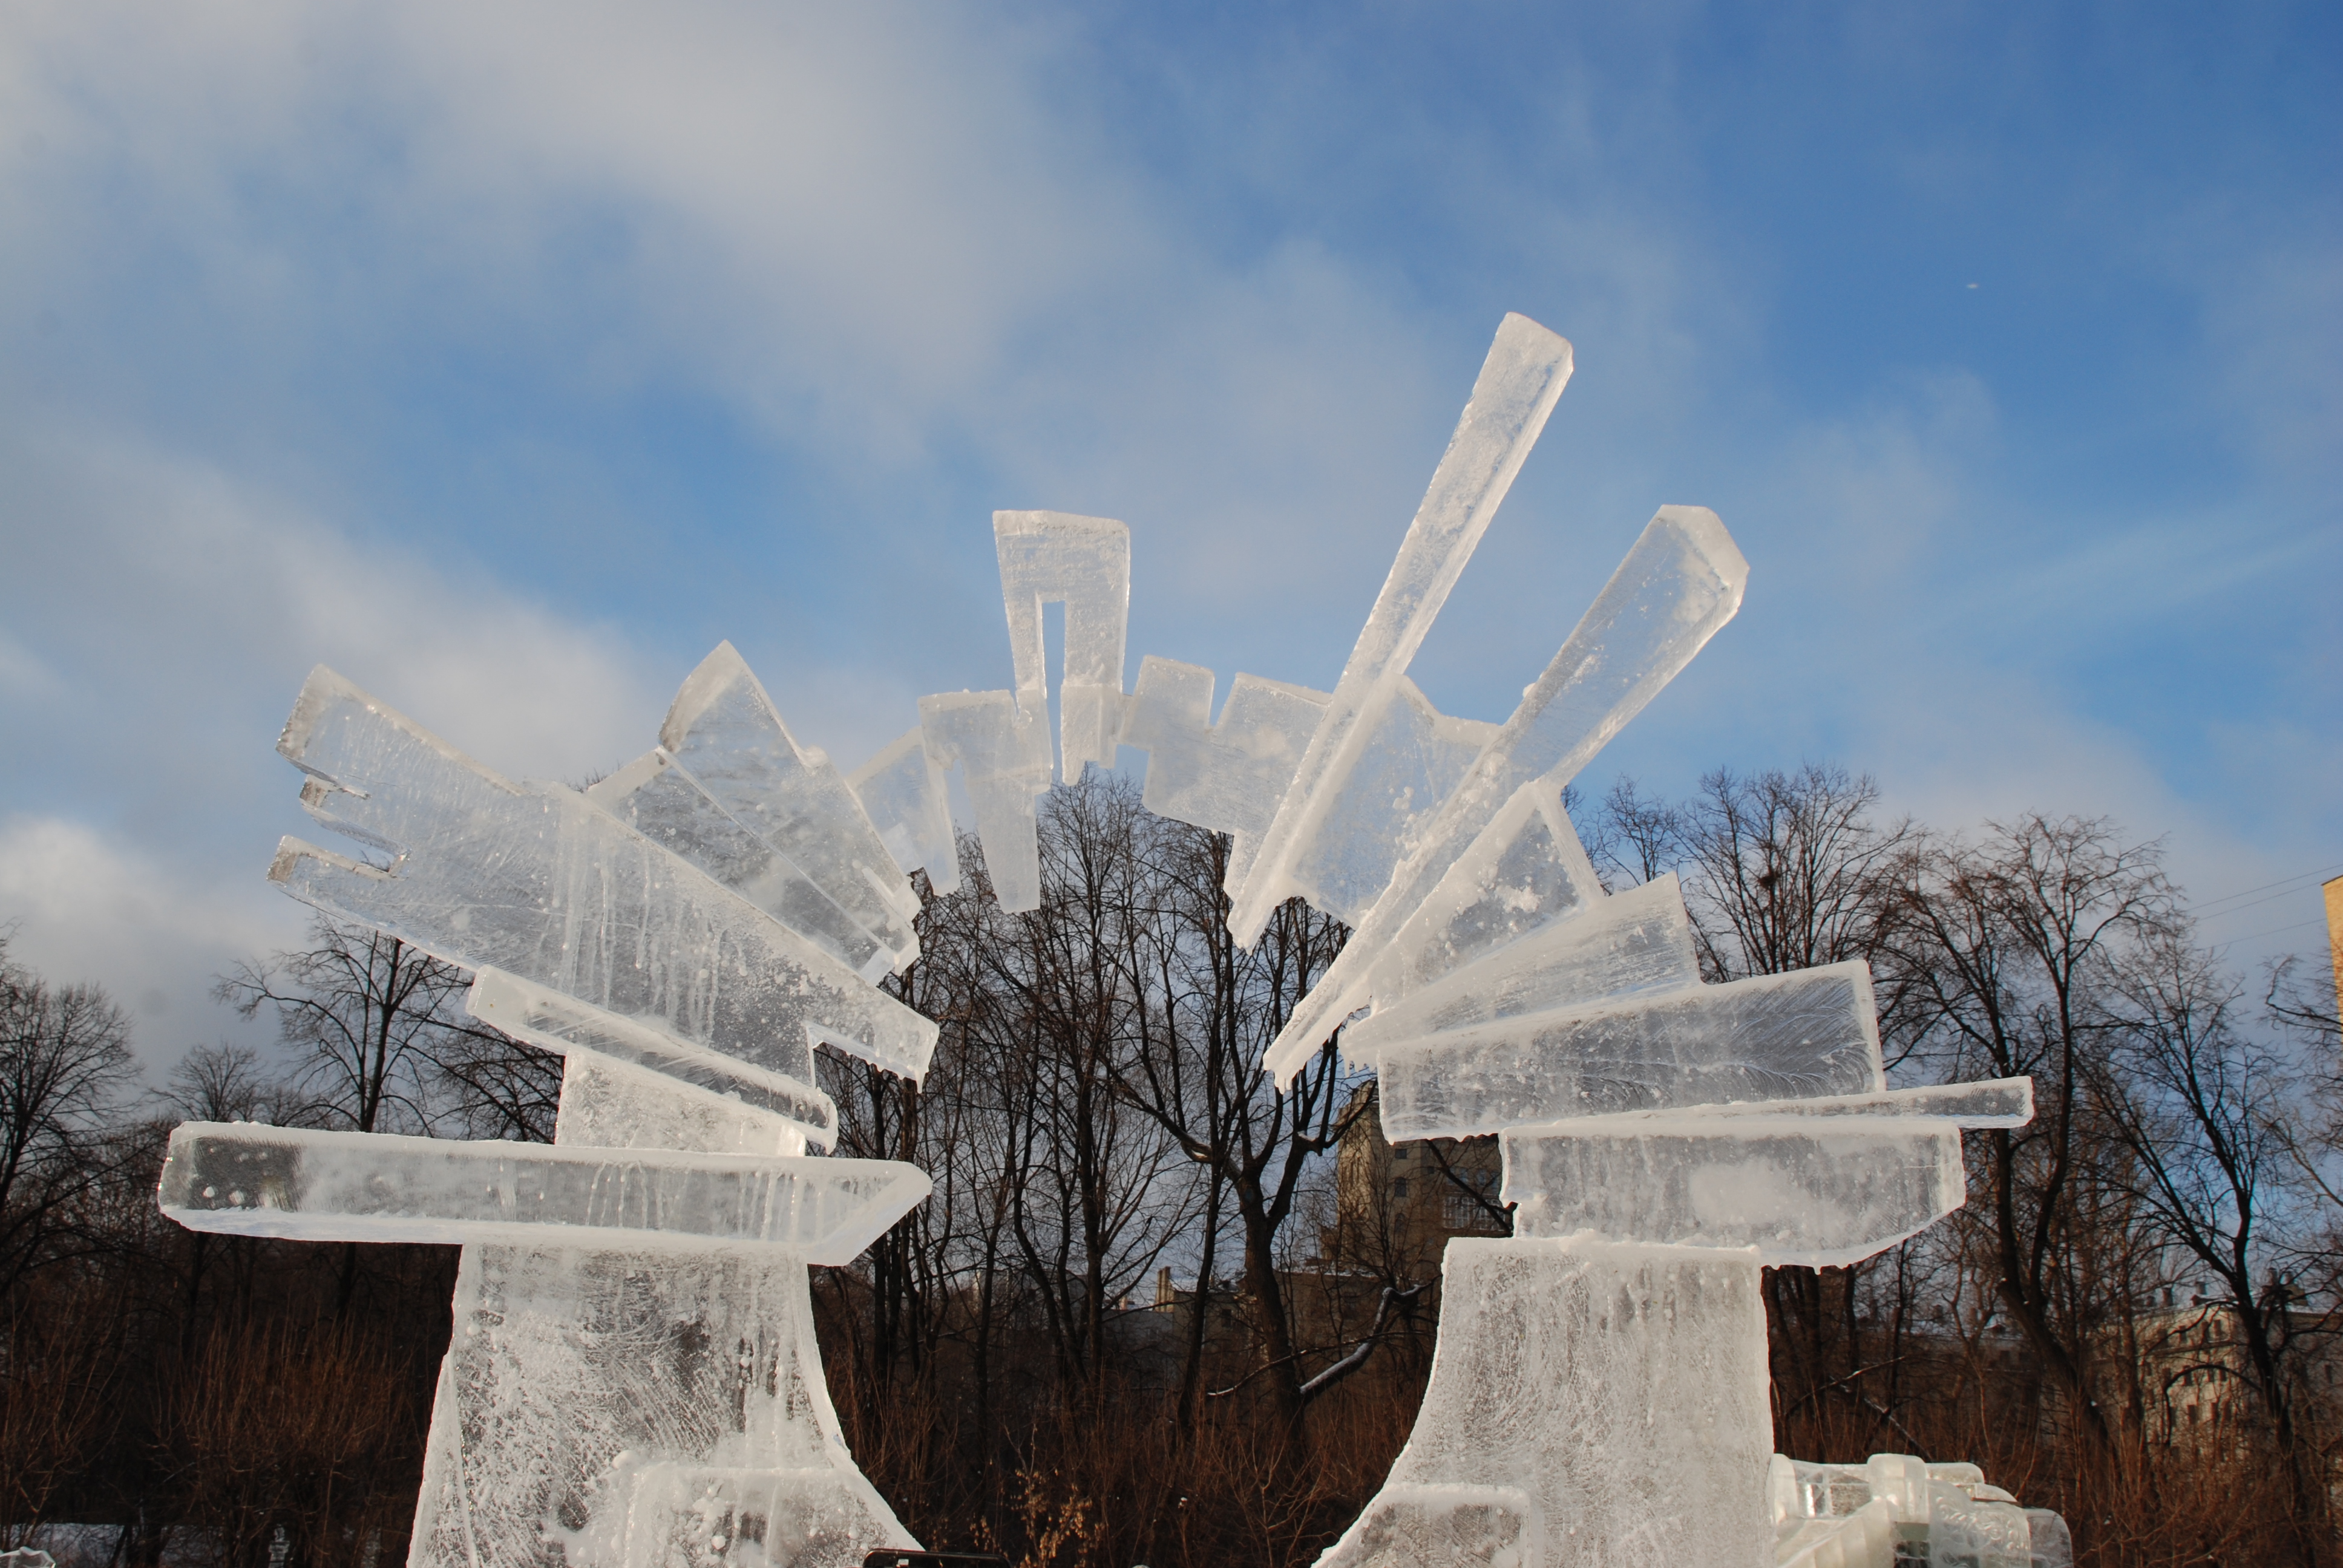
snow, winter, monument, ice, landmark, nikon, season, sculpture, d80, nikond80